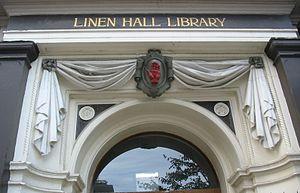
Cette liste des musées d'Irlande du Nord contient des musées qui sont définis dans ce contexte comme des institutions qui recueillent et soignent des objets d'intérêt culturel, artistique, scientifique ou historique. Leurs collections ou expositions connexes disponibles pour la consultation publique. Sont également inclus les galeries d'art à but non lucratif et les galeries d'art universitaires. Les musées virtuels ne sont pas inclus.